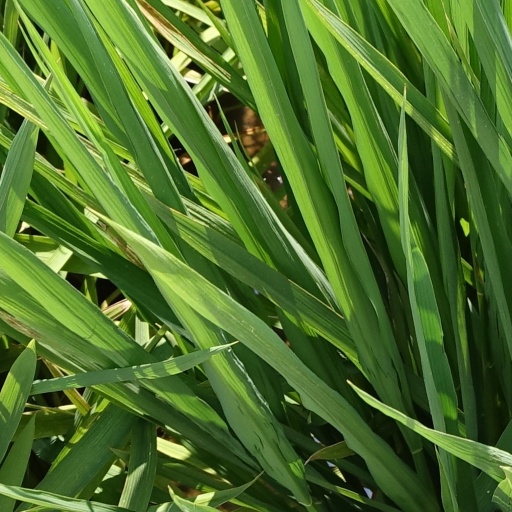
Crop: rice